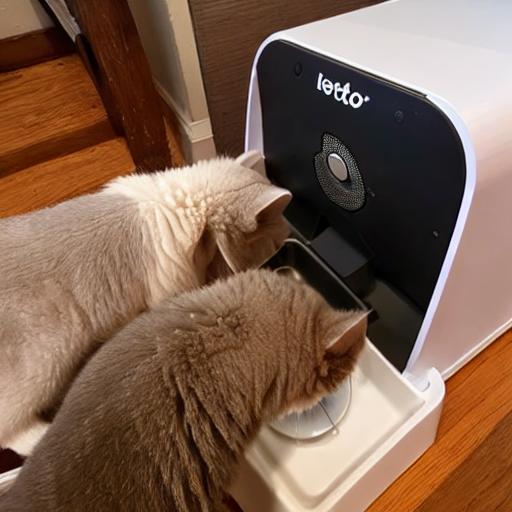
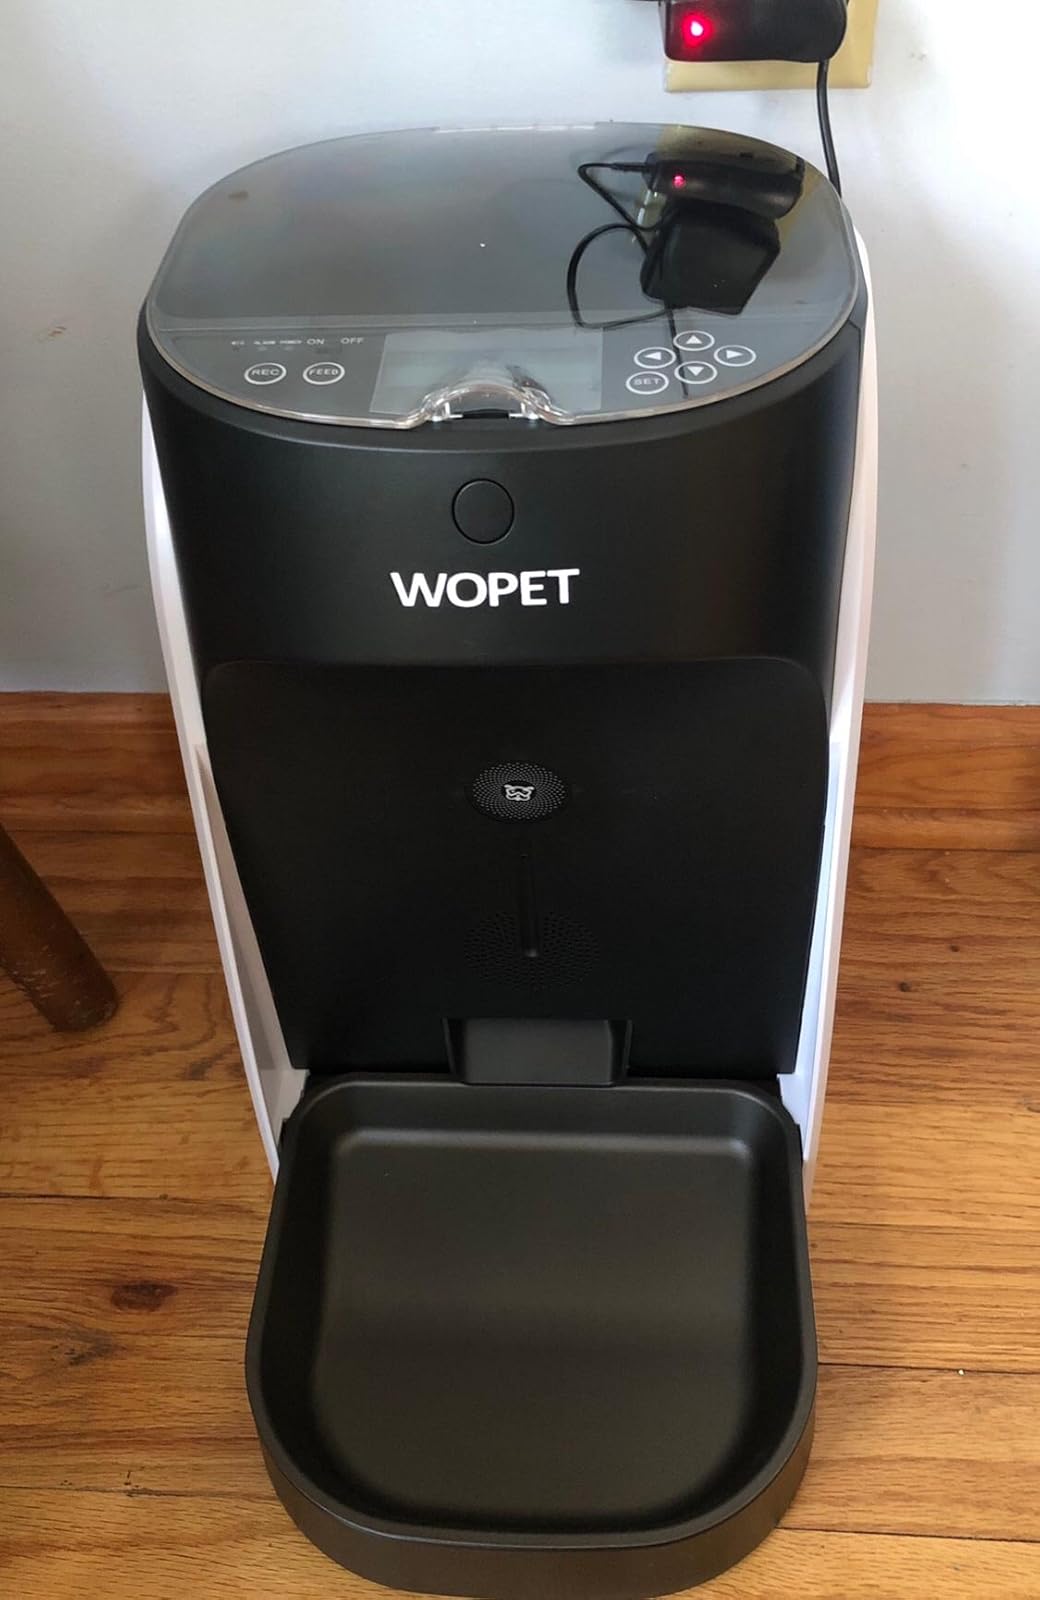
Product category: items_feeder
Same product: no